Thermal

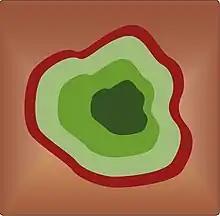
Thermal cross section with stronger lift (rising air) in darker shades of green, while red is sink (descending air).

A thermal column (or thermal) is a rising mass of buoyant air, a convective current in the atmosphere, that transfers heat energy vertically. Thermals are created by the uneven heating of Earth's surface from solar radiation, and are an example of convection, specifically atmospheric convection.